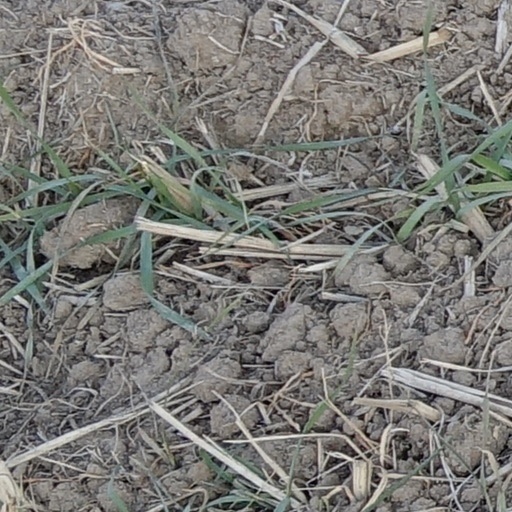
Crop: wheat